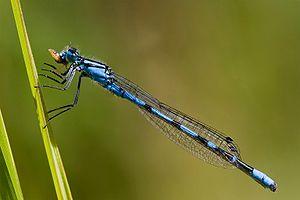
Un Agrion porte-voupe (Enallagma cyathigerum) mâle mange une cigale. Photo prise dans l'Ahlenmoor, une tourbière du nord de la basse saxe (Allemagne). Cette photo appartient à une séquence montrant le repas de l'animal. Ce repas à duré moins de quatre minutes.